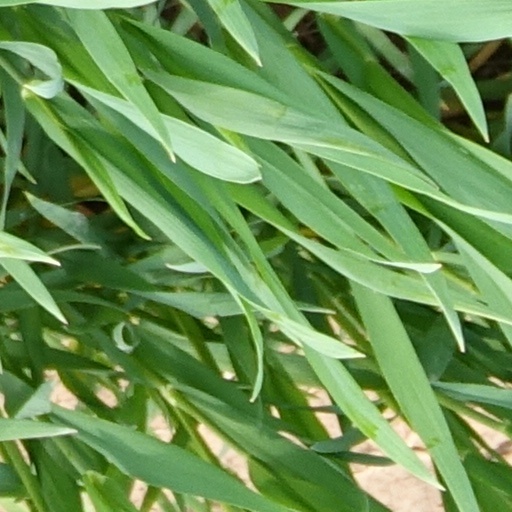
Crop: wheat